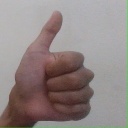
अक्षर: थ